Question: Please indicate a possible affordance area of baseball bat that can be used for holding
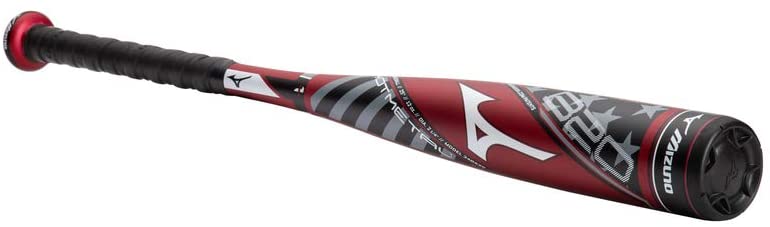
Answer: [25, 25.5, 232, 94.5]